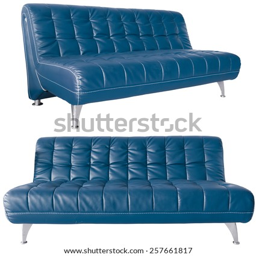
image of a modern red leather sofa isolated against white background